Monica and Friends

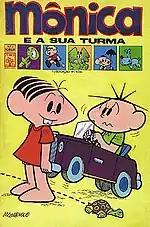
Cover of the first edition of Monica and Friends launched in 1970.

The characters only returned to be published in a monthly comic book from 1970, by publisher Abril, initially under the title of "Mônica e Sua Turma" (Monica and Her Gang), later being changed to "Mônica" and "Turma da Mônica" (Monica's Gang), the latter title used only for merchandising. With so many of the characters ever created by Mauricio in strips of newspaper also began to appear in the comics of Monica's Gang. At that time the area of comics was more competitive in Brazil, many Brazilian artists were trying to hold his own in the stalls along the publications of American comics like Donald Duck, José Carioca, Little Lulu, and many others. Even with these new comics, Monica's Gang remained with their good sales on newsstands and with this soon came to the Jimmy Five's solo comic book three years later. Sales were great and with that a contract with the footballer Pelé was made for the launch of a character based on him, the "", which was a phenomenon among children at the time, marking time in the history of Brazilian comics. Pelezinho was one of the few black characters made by Maurício, and his design wasn't the most flattering to the black community, with a pale colored circle around the character's mouth to represent his lips, a concept made infamous by the black face depiction of African people. In late 2013, however, Pelezinho's design was updated to reflect more modern sensibilities.